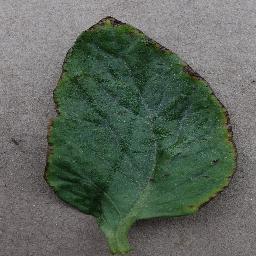
Label: Tomato___Bacterial_spot